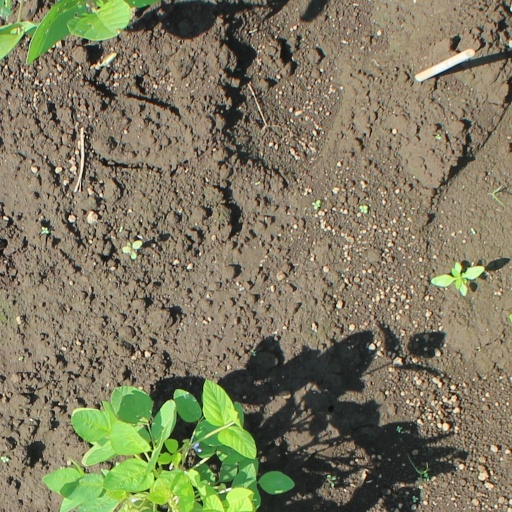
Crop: soybean